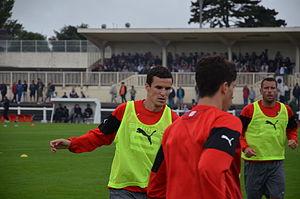
Photo prise lors de l'échauffement des joueurs du Stade rennais avant un match amical face à l'US Orléans au stade Paul-Audrin de Dinard. Ici, Romain Danzé.